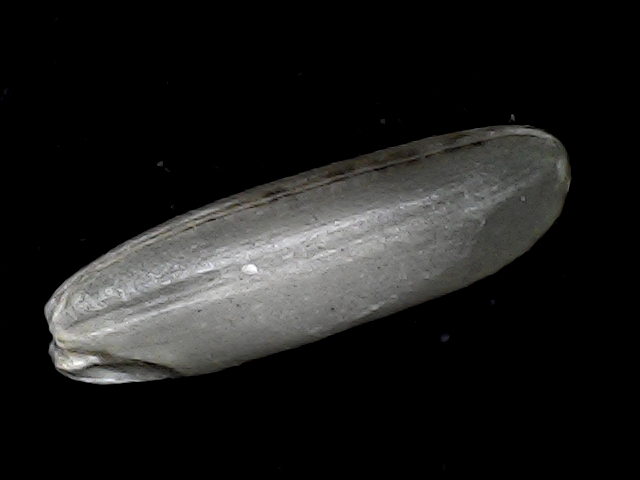
Rice variety: BD85